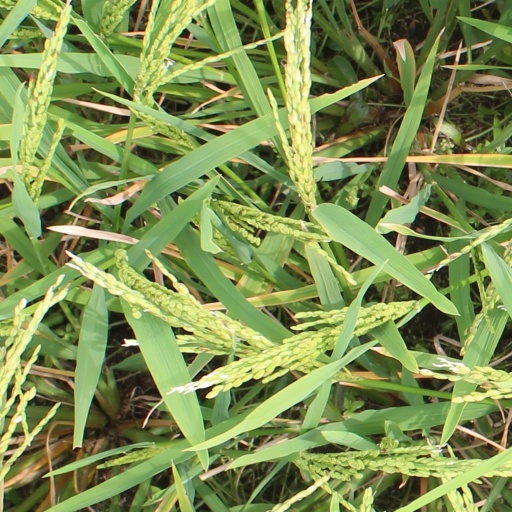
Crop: rice